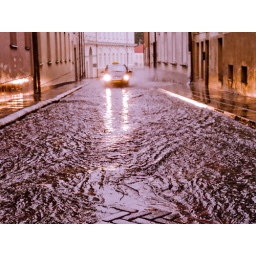
A river in the street